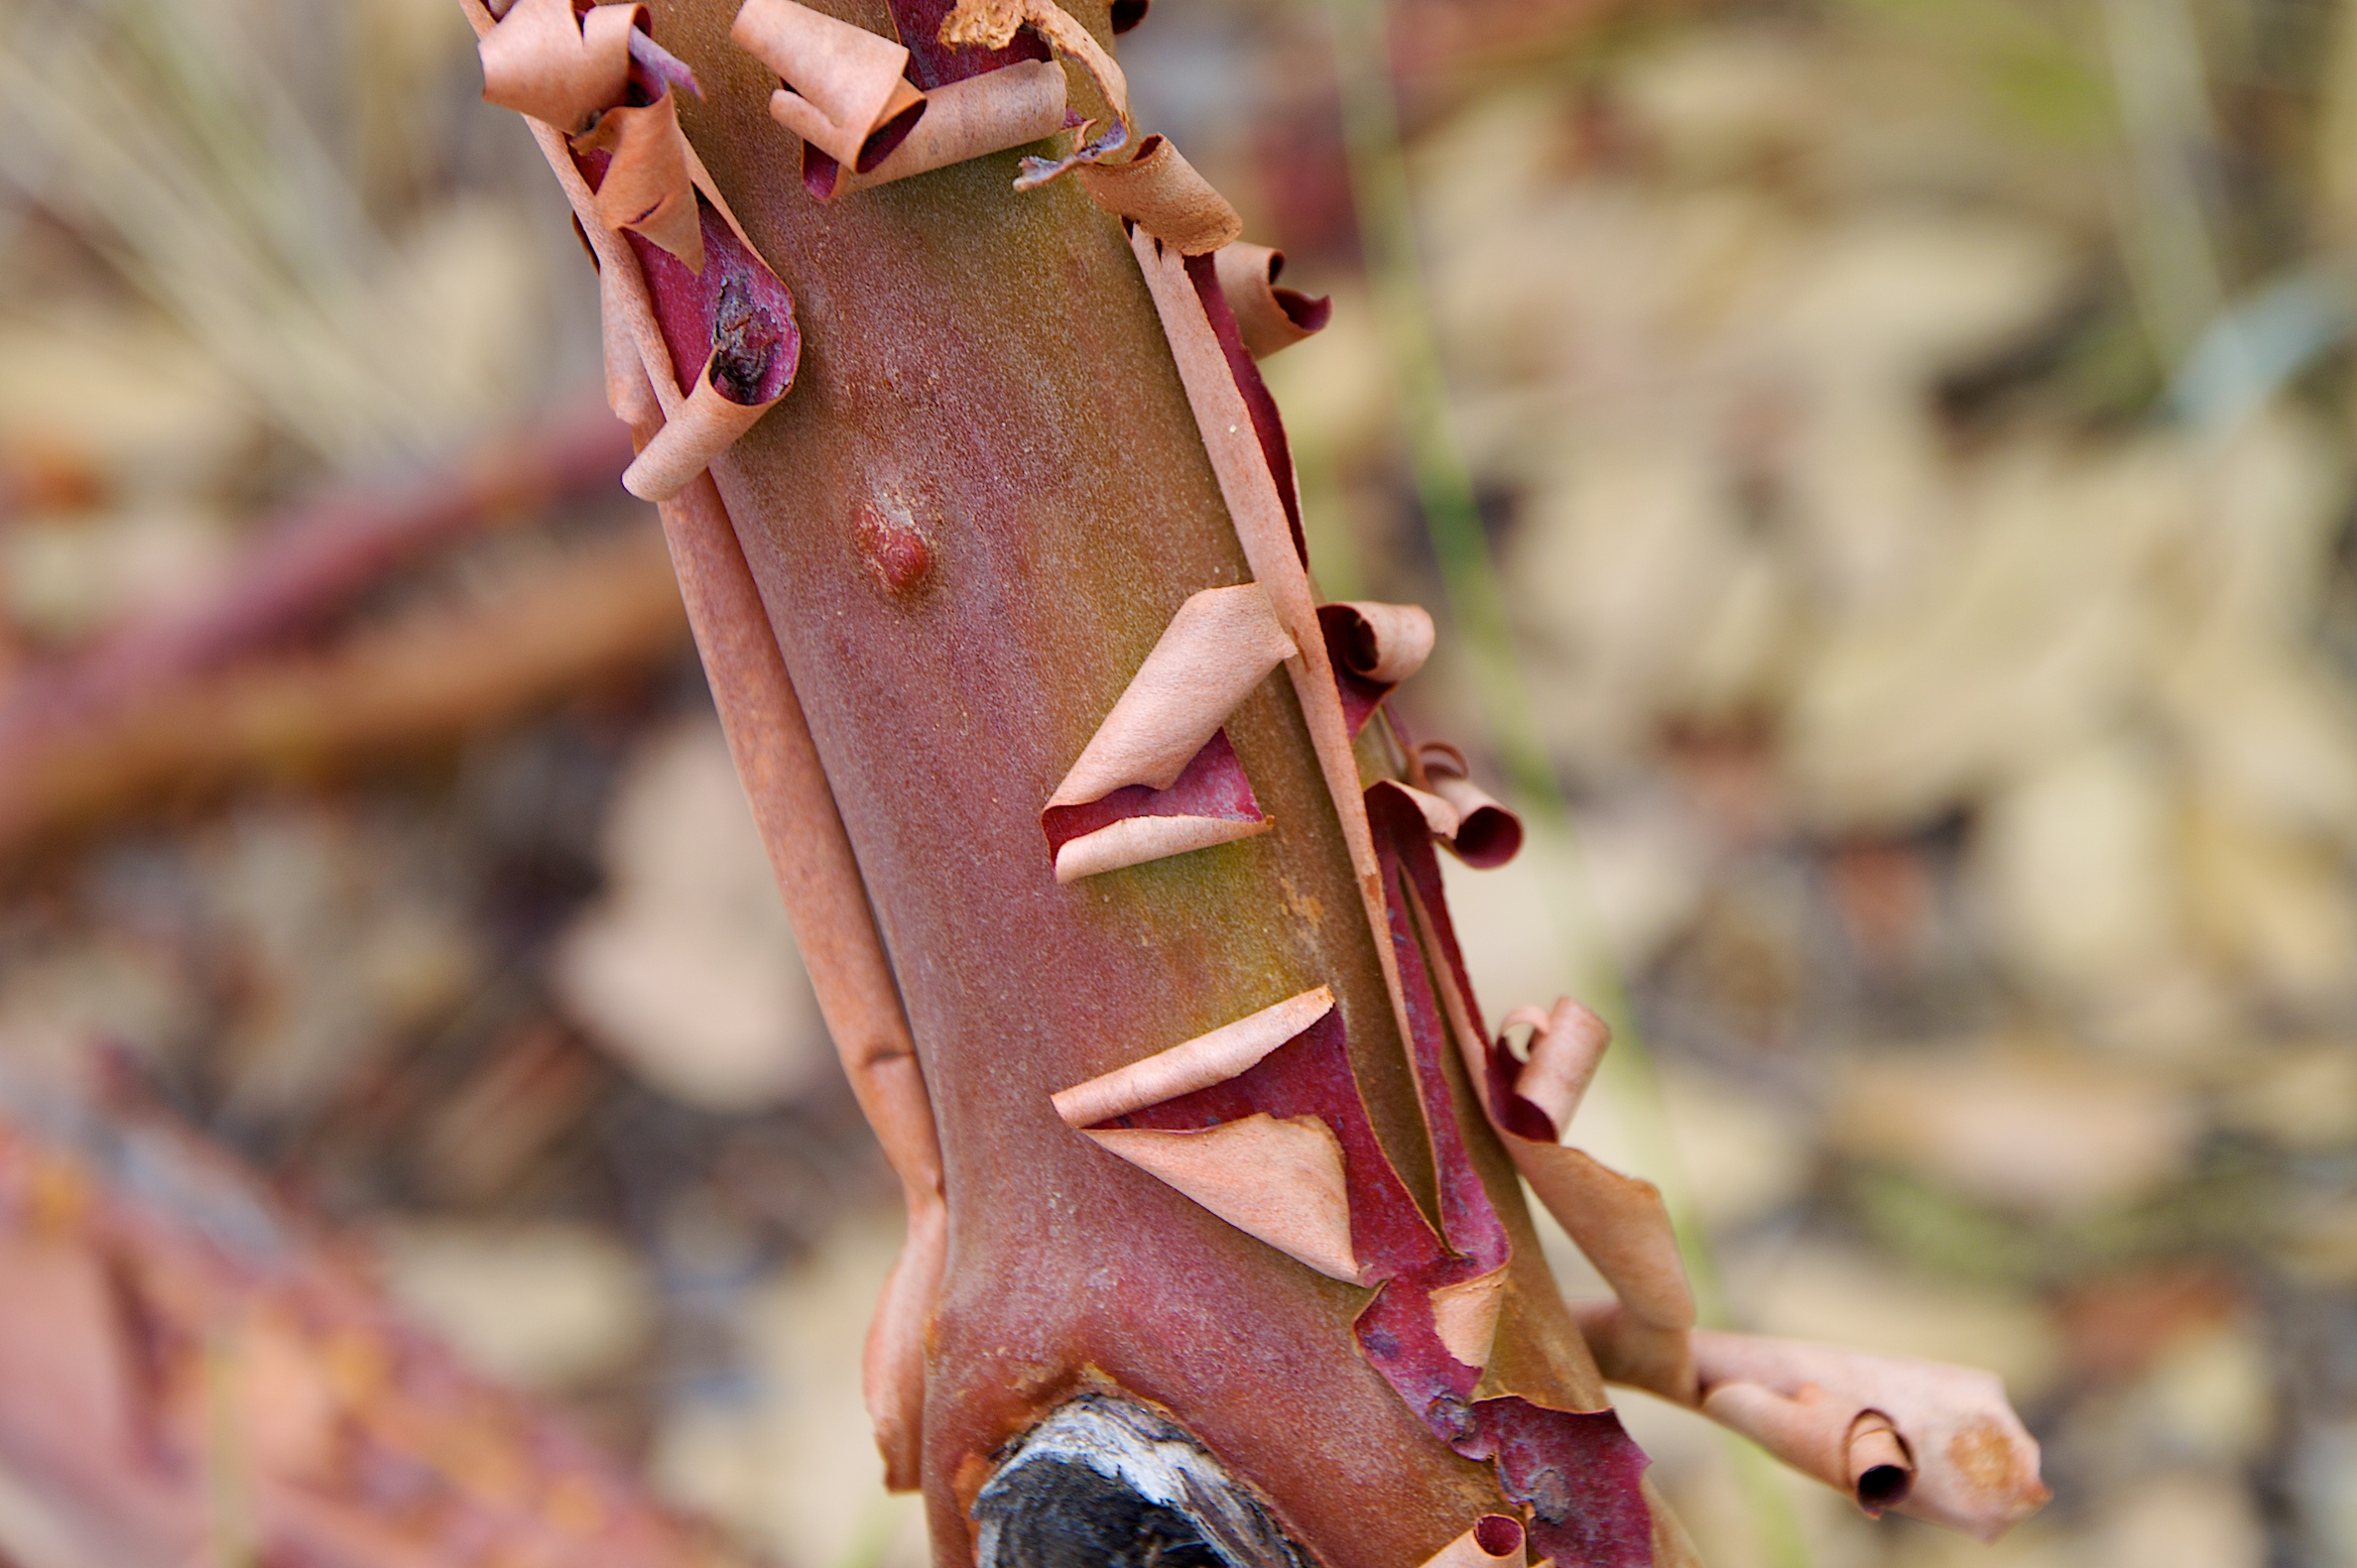
hand, plant, hiking, photography, leaf, flower, food, spring, produce, autumn, season, close up, macro photography